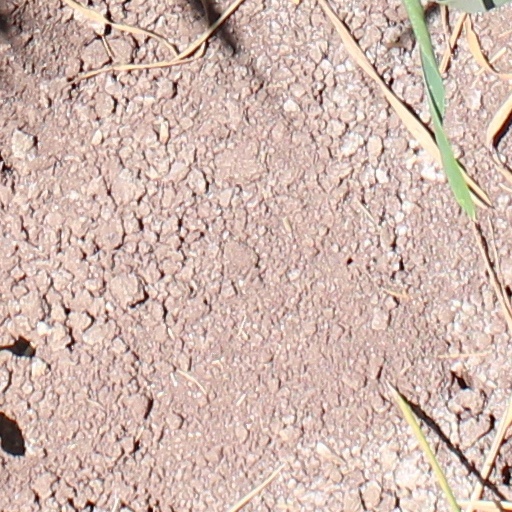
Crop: wheat